Material properties of diamond

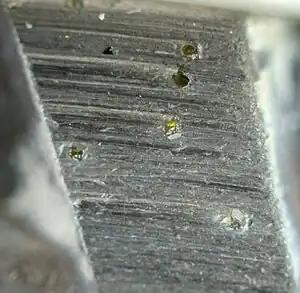
Diamonds in an angle grinder blade

Unlike hardness, which denotes only resistance to scratching, diamond's toughness or tenacity is only fair to good. Toughness relates to the ability to resist breakage from falls or impacts. Because of diamond's perfect and easy cleavage, it is vulnerable to breakage. A diamond will shatter if hit with an ordinary hammer. The toughness of natural diamond has been measured as , which is good compared to other gemstones like aquamarine (blue colored), but poor compared to most engineering materials. As with any material, the macroscopic geometry of a diamond contributes to its resistance to breakage. Diamond has a cleavage plane and is therefore more fragile in some orientations than others. Diamond cutters use this attribute to cleave some stones, prior to faceting.